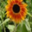
Label: sunflower